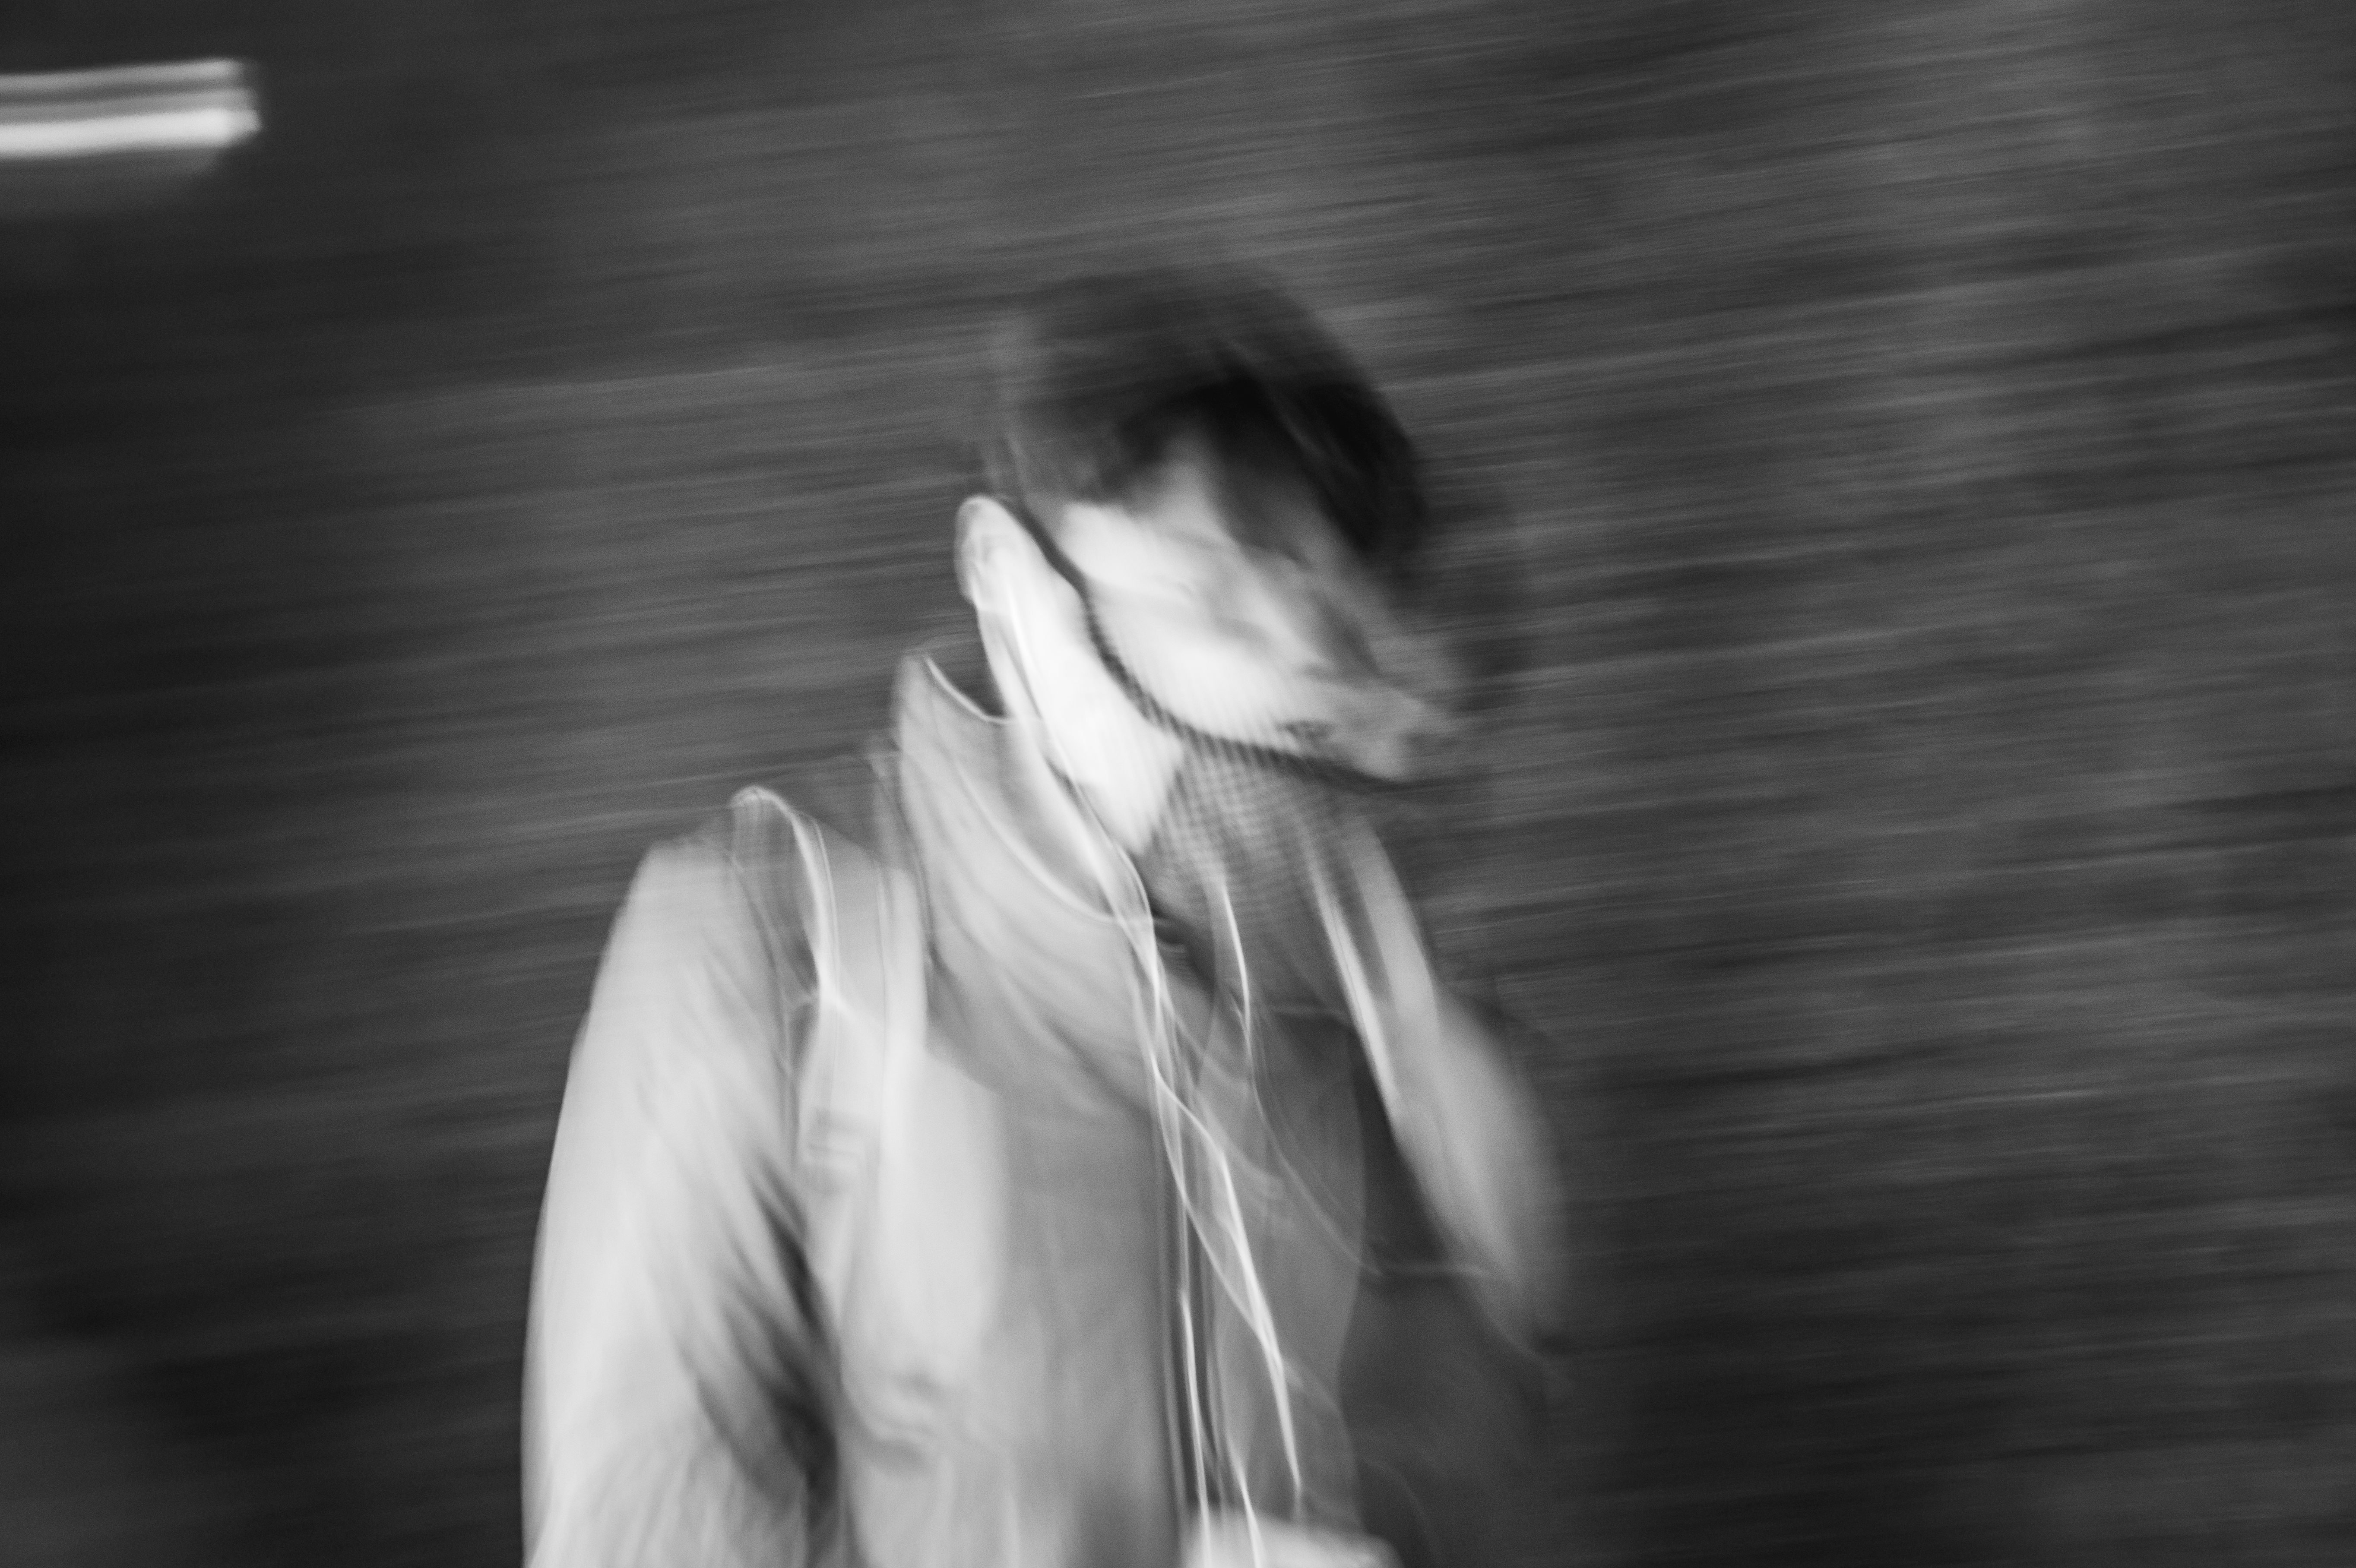
light, blur, black and white, white, street, night, photography, motion, portrait, darkness, black, monochrome, candid, beijing, photograph, blurry, emotion, sonystreetphotographer, monochrome photography, film noir, human positions